Answer in natural language. Consider the 3D positions of the objects in the scene and not just the 2D positions in the image. Is the centerpoint of  Doorframe (highlighted by a red box) at a higher height than flatscreen television black bezel offscreen (highlighted by a blue box)? Choose between the following options: yes or no
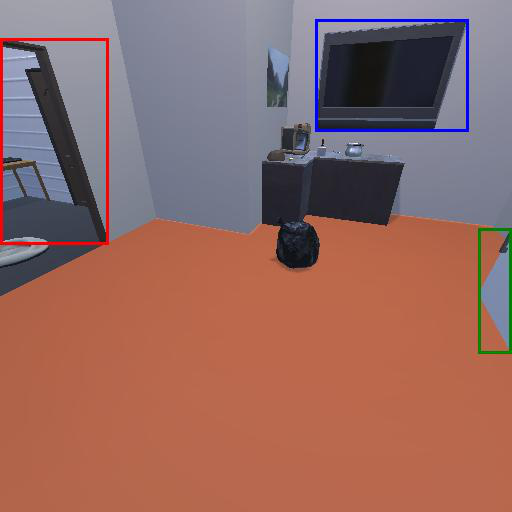
<answer>no</answer>